Myanmar National Education Law 2014

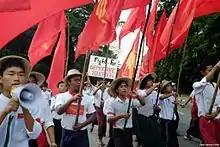
Students protests at Yangon University

On November 14, about 350 students gathered in front of Maha Bandula Park in downtown Yangon to stage a protest against the National Education Law. The students also later held subsequent protests at Yangon University and Shwedagon Pagoda. Moreover, Kyaw Ko Ko, the chairman of ABFSU, declared that the protest was just the beginning of the fight to reform National Education Law. He also stated that the main concern against the NEL is the formation of a National Education Commission composed of ministers and government officials that could limit students' opinions and further reinforce the government control over higher education. The protest also coincided with United States President Barack Obama's second visit to Yangon although Kyaw Ko Ko claimed that it was not intentional. He added, though, that the students would be ready to seize the opportunity to raise awareness about issues on education. The Action Committee for Democratic Education then requested the government to convene a quadripartite meeting with its members, NNER, members of Parliament and the government to discuss the students' concerns. On 17 November, the students announced a 60-day interval for the government to respond to their demands and also threatened that they would stage a nationwide protests if the government didn't respond within the deadline.